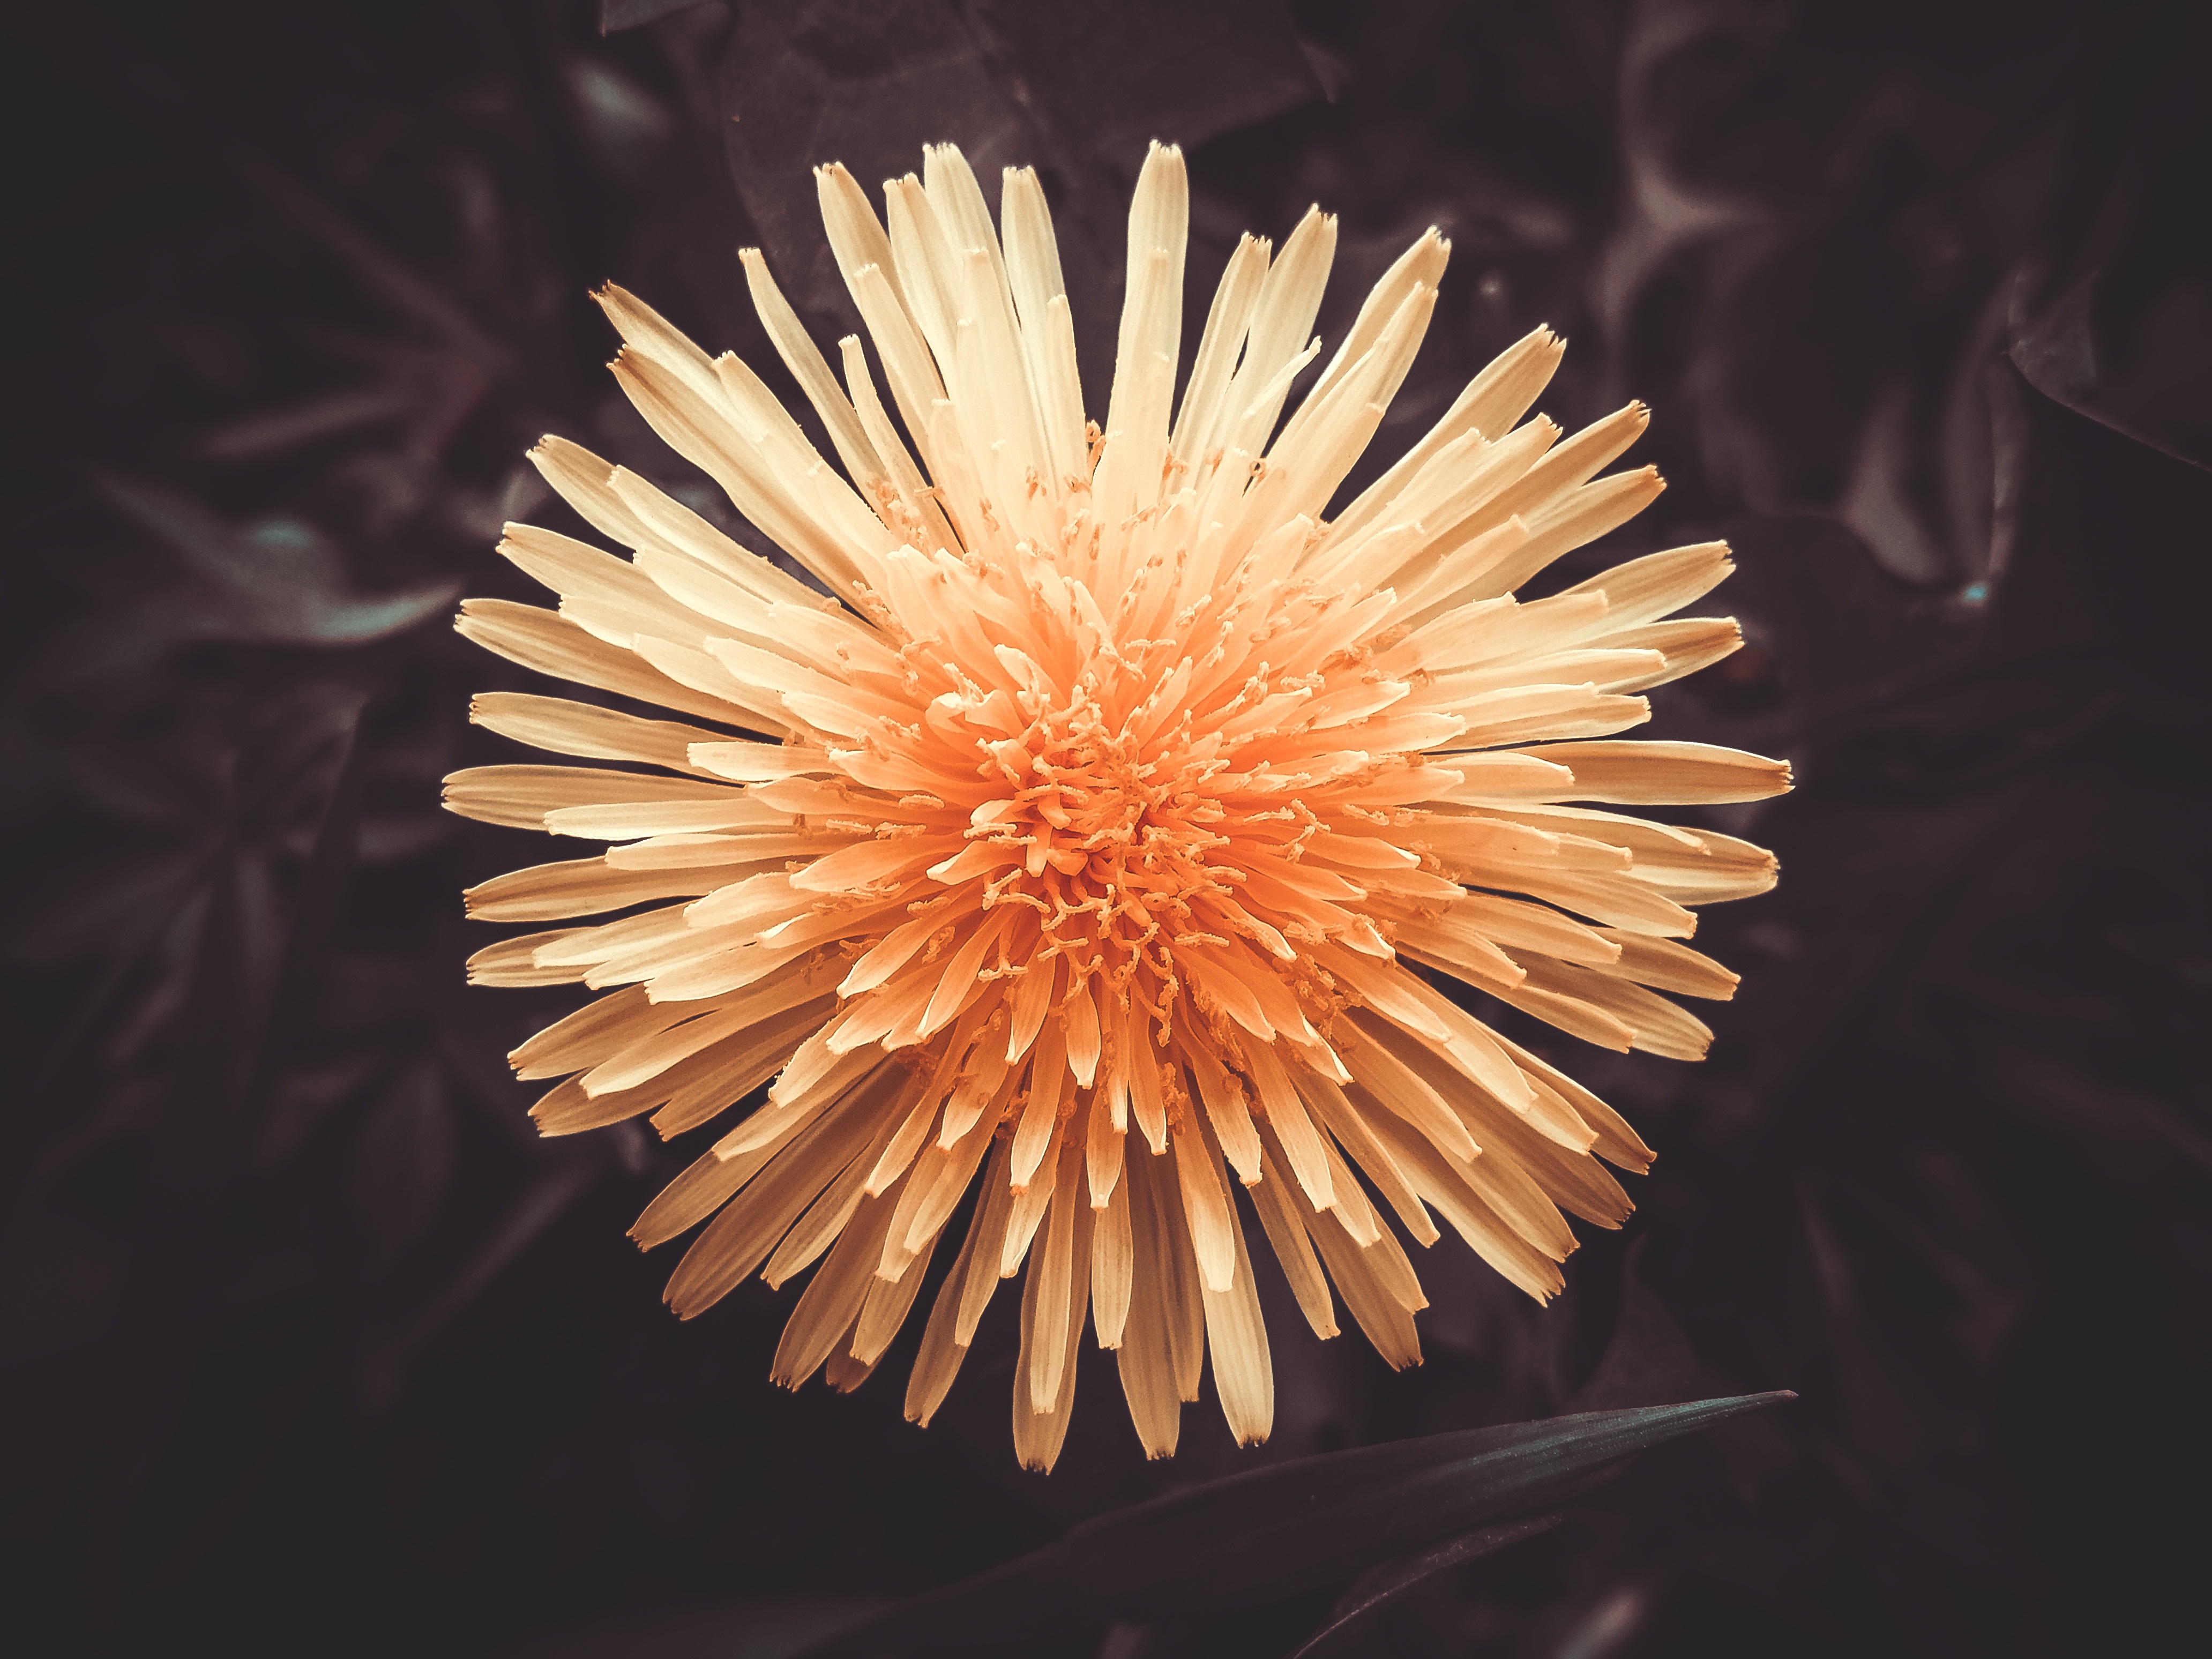
flower, petal, close up, macro photography, daisy family